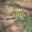
Label: caterpillar